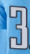
Number: 3